Gertrude Sans Souci

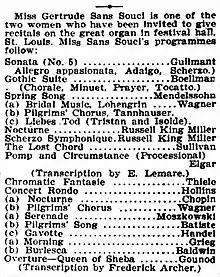
Sans Souci's programs for the Louisiana Exhibition, "St. Paul Globe," 21 August 1904

Sans Souci performed at two great American assemblies of the early twentieth century. In 1901 she appeared at the Pan-American Exposition in Buffalo, New York. Her organ recitals on 12 and 13 September took place in the Temple of Music, the very building where President William McKinley had been shot on 5 September. “At the height of the tragedy,” writes Laudon, “Gertrude Sans Souci mounted the dais to play two organ recitals at the great exposition.” McKinley died on 13 September 1901.